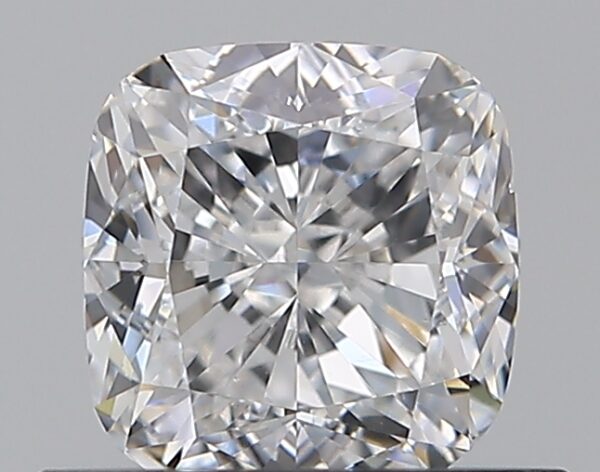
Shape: cushion
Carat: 0.7
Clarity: VS2
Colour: E
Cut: EX
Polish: EX
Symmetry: VG
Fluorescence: F
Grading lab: GIA
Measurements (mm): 4.96 x 4.83 x 3.27